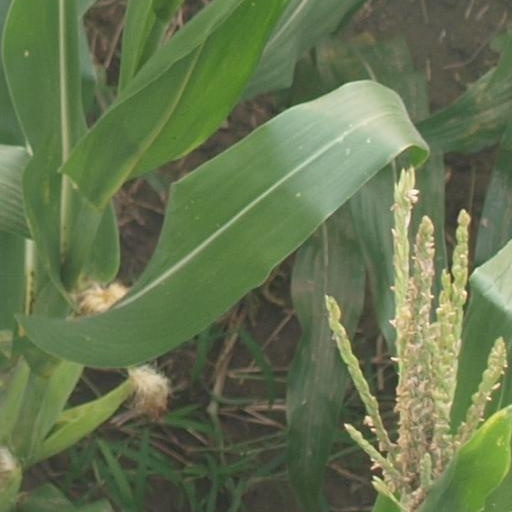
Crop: maize; corn